Skanderbeg's Italian expedition

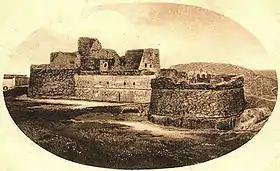

Piccinino, however, did not seek to maintain the agreement as one of his deserters reported. Upon learning this, Skanderbeg decided to open battle with Piccinino's men.